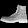
Label: Ankle boot